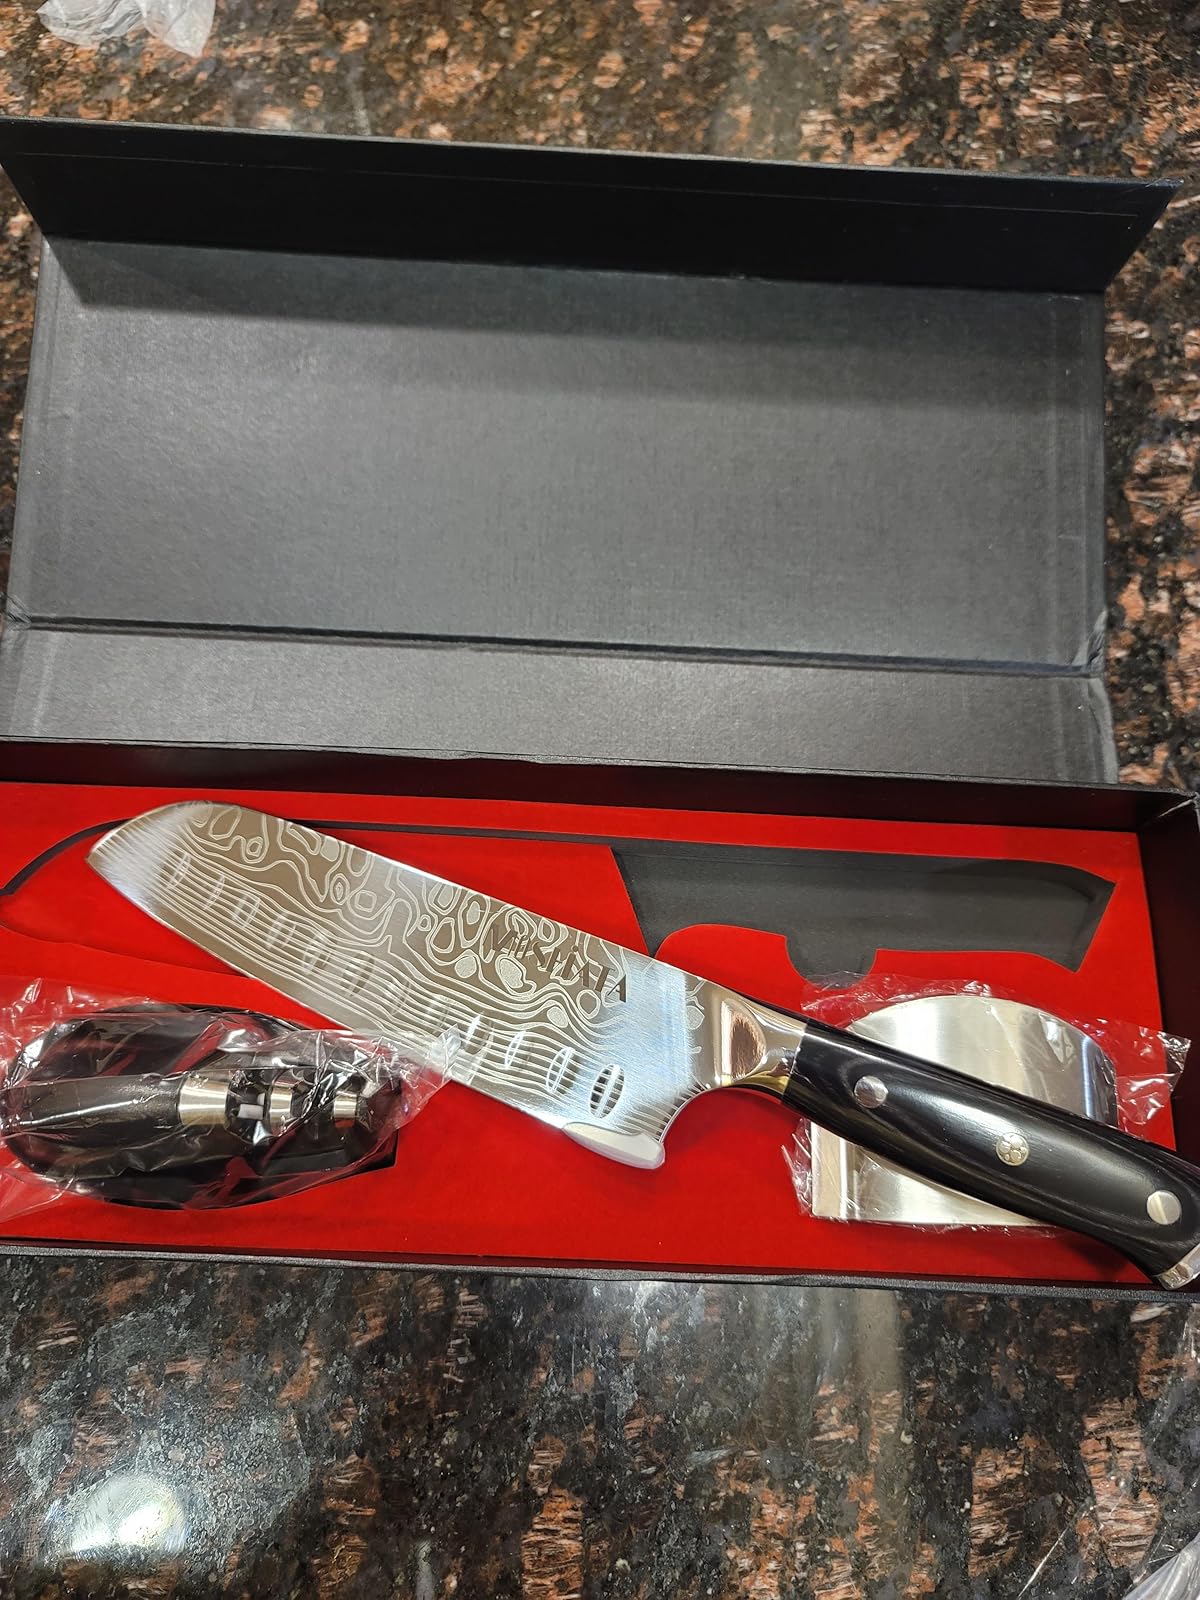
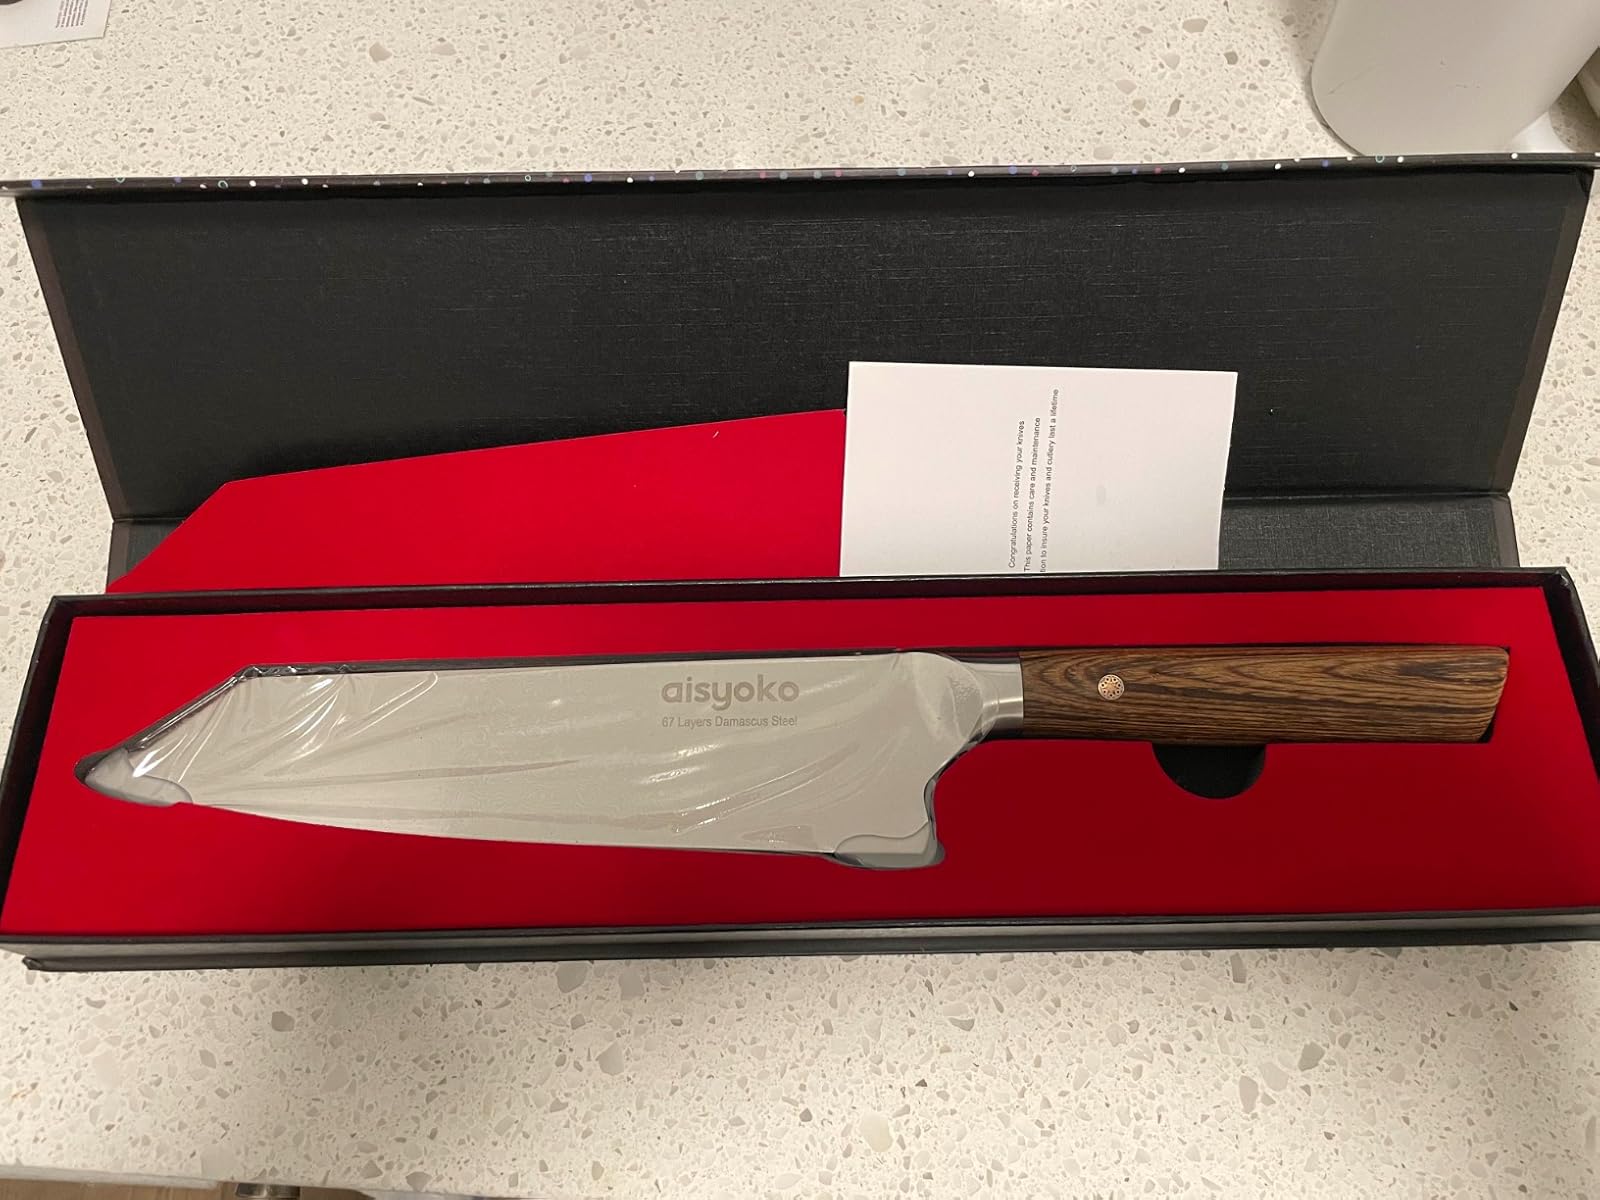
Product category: items_knife
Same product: no